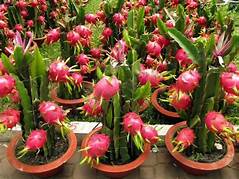
Label: Dragonfruit